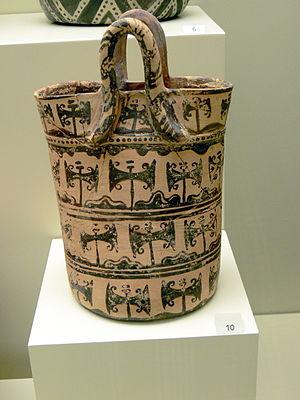
L'expression religion minoenne désigne les cultes pratiqués en Crète par la civilisation minoenne. Ces cultes sont tournés vers la nature, la végétation et leurs rythmes. Cela se remarque particulièrement au travers de dieux et de déesses qui meurent et renaissent chaque année, et par l'utilisation de symboles tels que le taureau, le serpent, les colombes. Bien qu'elle disparaisse avec l'arrivée des Achéens puis des Doriens en Grèce puis en Crète, la religion minoenne a néanmoins laissé sa trace dans les mythes et le panthéon de la Grèce classique.
La civilisation minoenne est une civilisation antique qui s'est développée sur les îles de Crète, de Santorin et probablement sur une grande partie de la mer Égée, au sud de la Grèce de 2700 à 1200 av. J.-C.